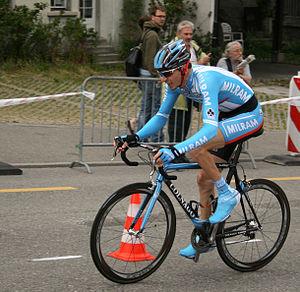
Sergio Ghisalberti est un coureur cycliste italien.